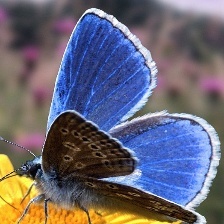
Species: ADONIS
Butterfly family (ImageNet category): lycaenid_butterfly